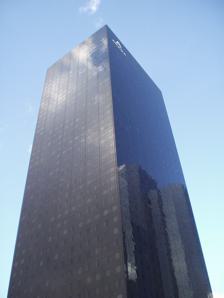
Building: Tour Areva
Country: France
Year built: 1974
Office skyscraper in Paris Tour Areva Tour Areva (Formerly Tour Fiat) La Défense General information Type Office Location La Défense ( Courbevoie ) Coordinates 48°53′32″N 2°14′31″E / 48.89222°N 2.24194°E / 48.89222; 2.24194 Construction started 1972 Completed 1974 Height Roof 178 m (584 ft) Technical details Floor count 44 Floor area 102,500 m 2 (1,103,000 sq ft) Design and construction Architect(s) Skidmore, Owings & Merrill (SOM) ; Roger Saubot, Francois Jullien Website parisladefense .com /en /discover /towers /areva Tour Areva (previously known as Tour Framatome and Tour Fiat ) is an office skyscraper designed by global architects SOM and located in La Défense , a high-rise business district , and in the commune of Courbevoie , France , west of Paris . Built in 1974, the tower is 178 m (584 ft) tall. Tour Areva is entirely black; its cladding is made of dark granite and darkened windows. Its shape is that of a perfect square prism . It is said that its architects were inspired by the black monolith in Stanley Kubrick 's film 2001: A Space Odyssey . The site where the tower was built was codenamed CB1 in La Défense initial master plan. A twin tower of Tour Areva was initially planned at the current location of the Tour Total , but was cancelled due to the 1973 oil crisis . See also List of tallest structures in Paris References